Raymond S. Miller

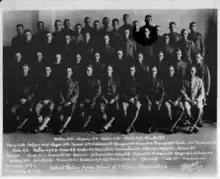
Millers graduation class from the United States Army School of Military Aeronautics at Ohio State University. Squadron 53L Dated 8/21/1918

Ray Miller accepted a military discharge. He then became a part of the Army Reserves and pursued a civilian career in aviation, finding employment with Curtiss Northwest Airport in St. Paul, Minnesota, as the chief pilot for the Curtiss Field's new flying school.